List of threatened sharks

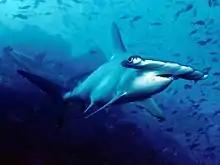
In a milestone decision in 2013, CITES prohibited international trade in the fins of the scalloped hammerhead "(pictured)" and four other shark species.

Shark species are increasingly becoming threatened because of commercial and recreational fishing pressures, the impact of non-shark fisheries on the seabed and shark prey species, and other habitat alterations such as damage and loss from coastal development and marine pollution. Rising demands for shark products has increased pressure on shark fisheries, but little monitoring or management occurs of most fisheries. Major declines in shark stocks have been recorded over the past few decades; some species had declined over 90% and population declines of 70% were not unusual by 1998. In particular, harvesting young sharks before they reproduce severely impacts future populations. Sharks generally reach sexual maturity only after many years and produce few offspring in comparison to other fish species.